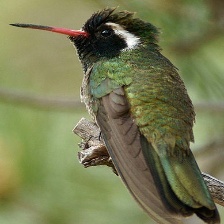
Species: WHITE EARED HUMMINGBIRD
Scientific name: BASILINNA LEUCOTIS
ImageNet parent category: hummingbird